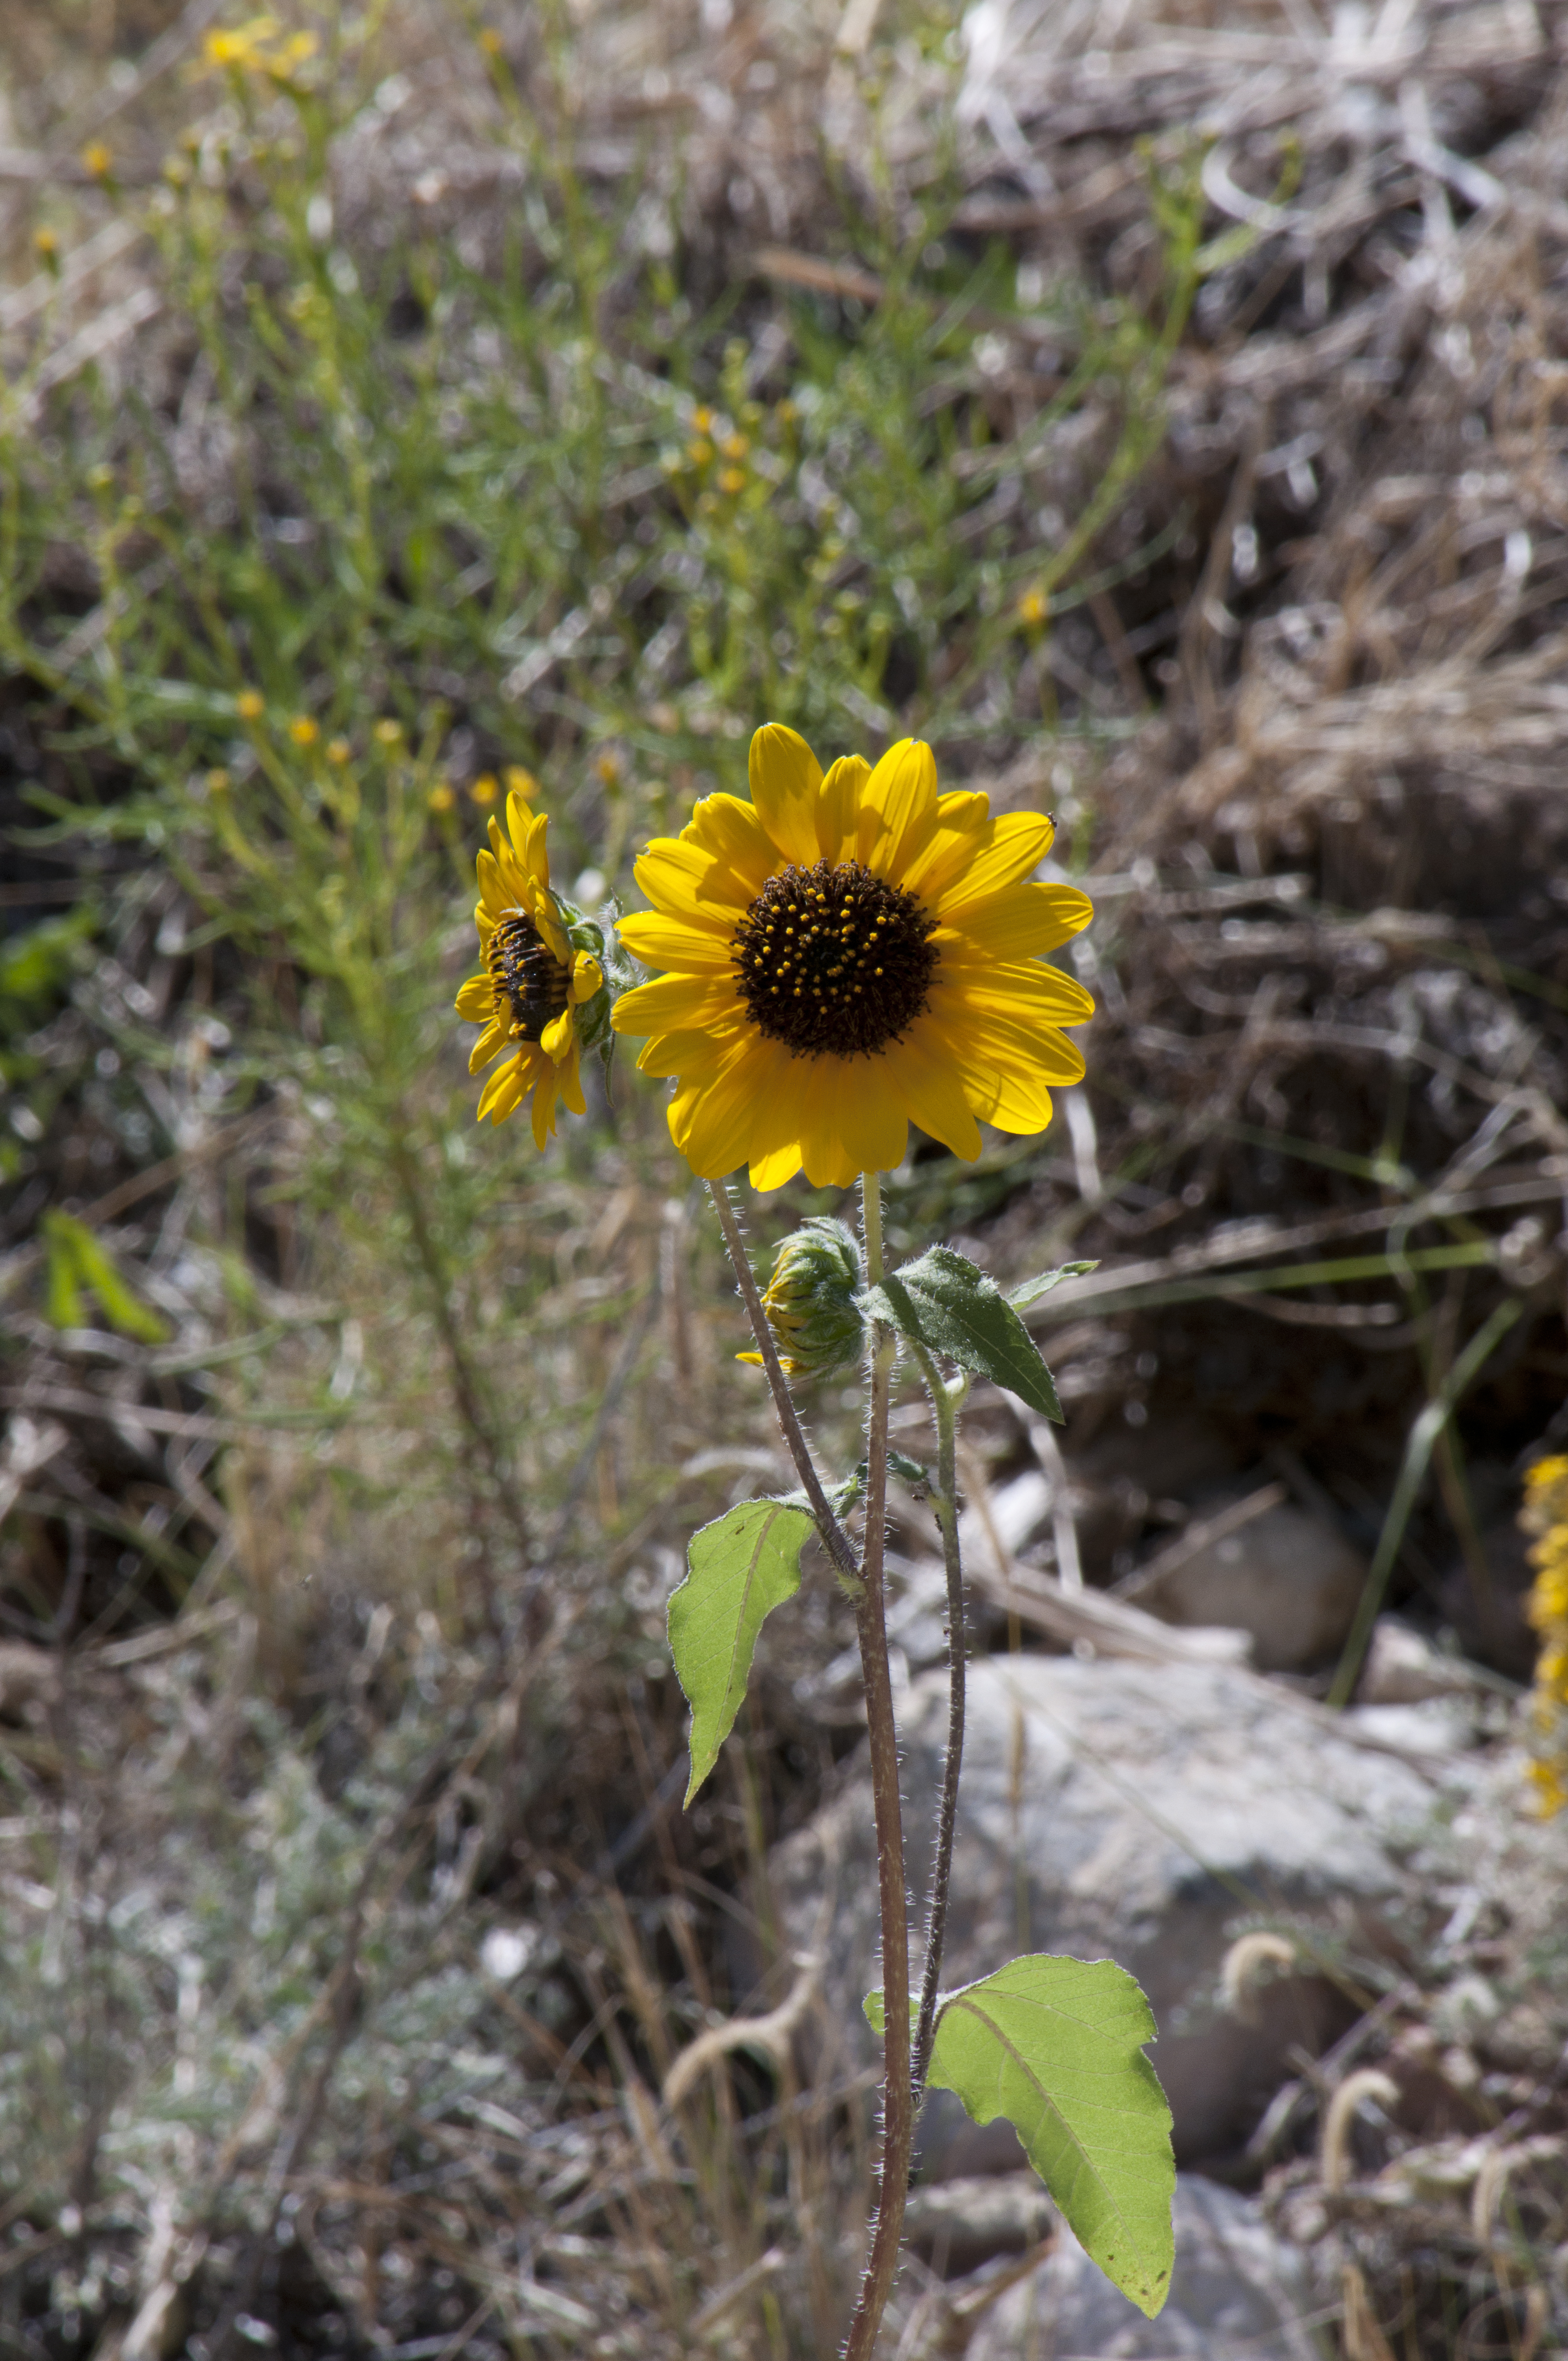
nature, plant, field, meadow, prairie, flower, botany, yellow, flora, fauna, wildflower, macro photography, flowering plant, daisy family, land plant